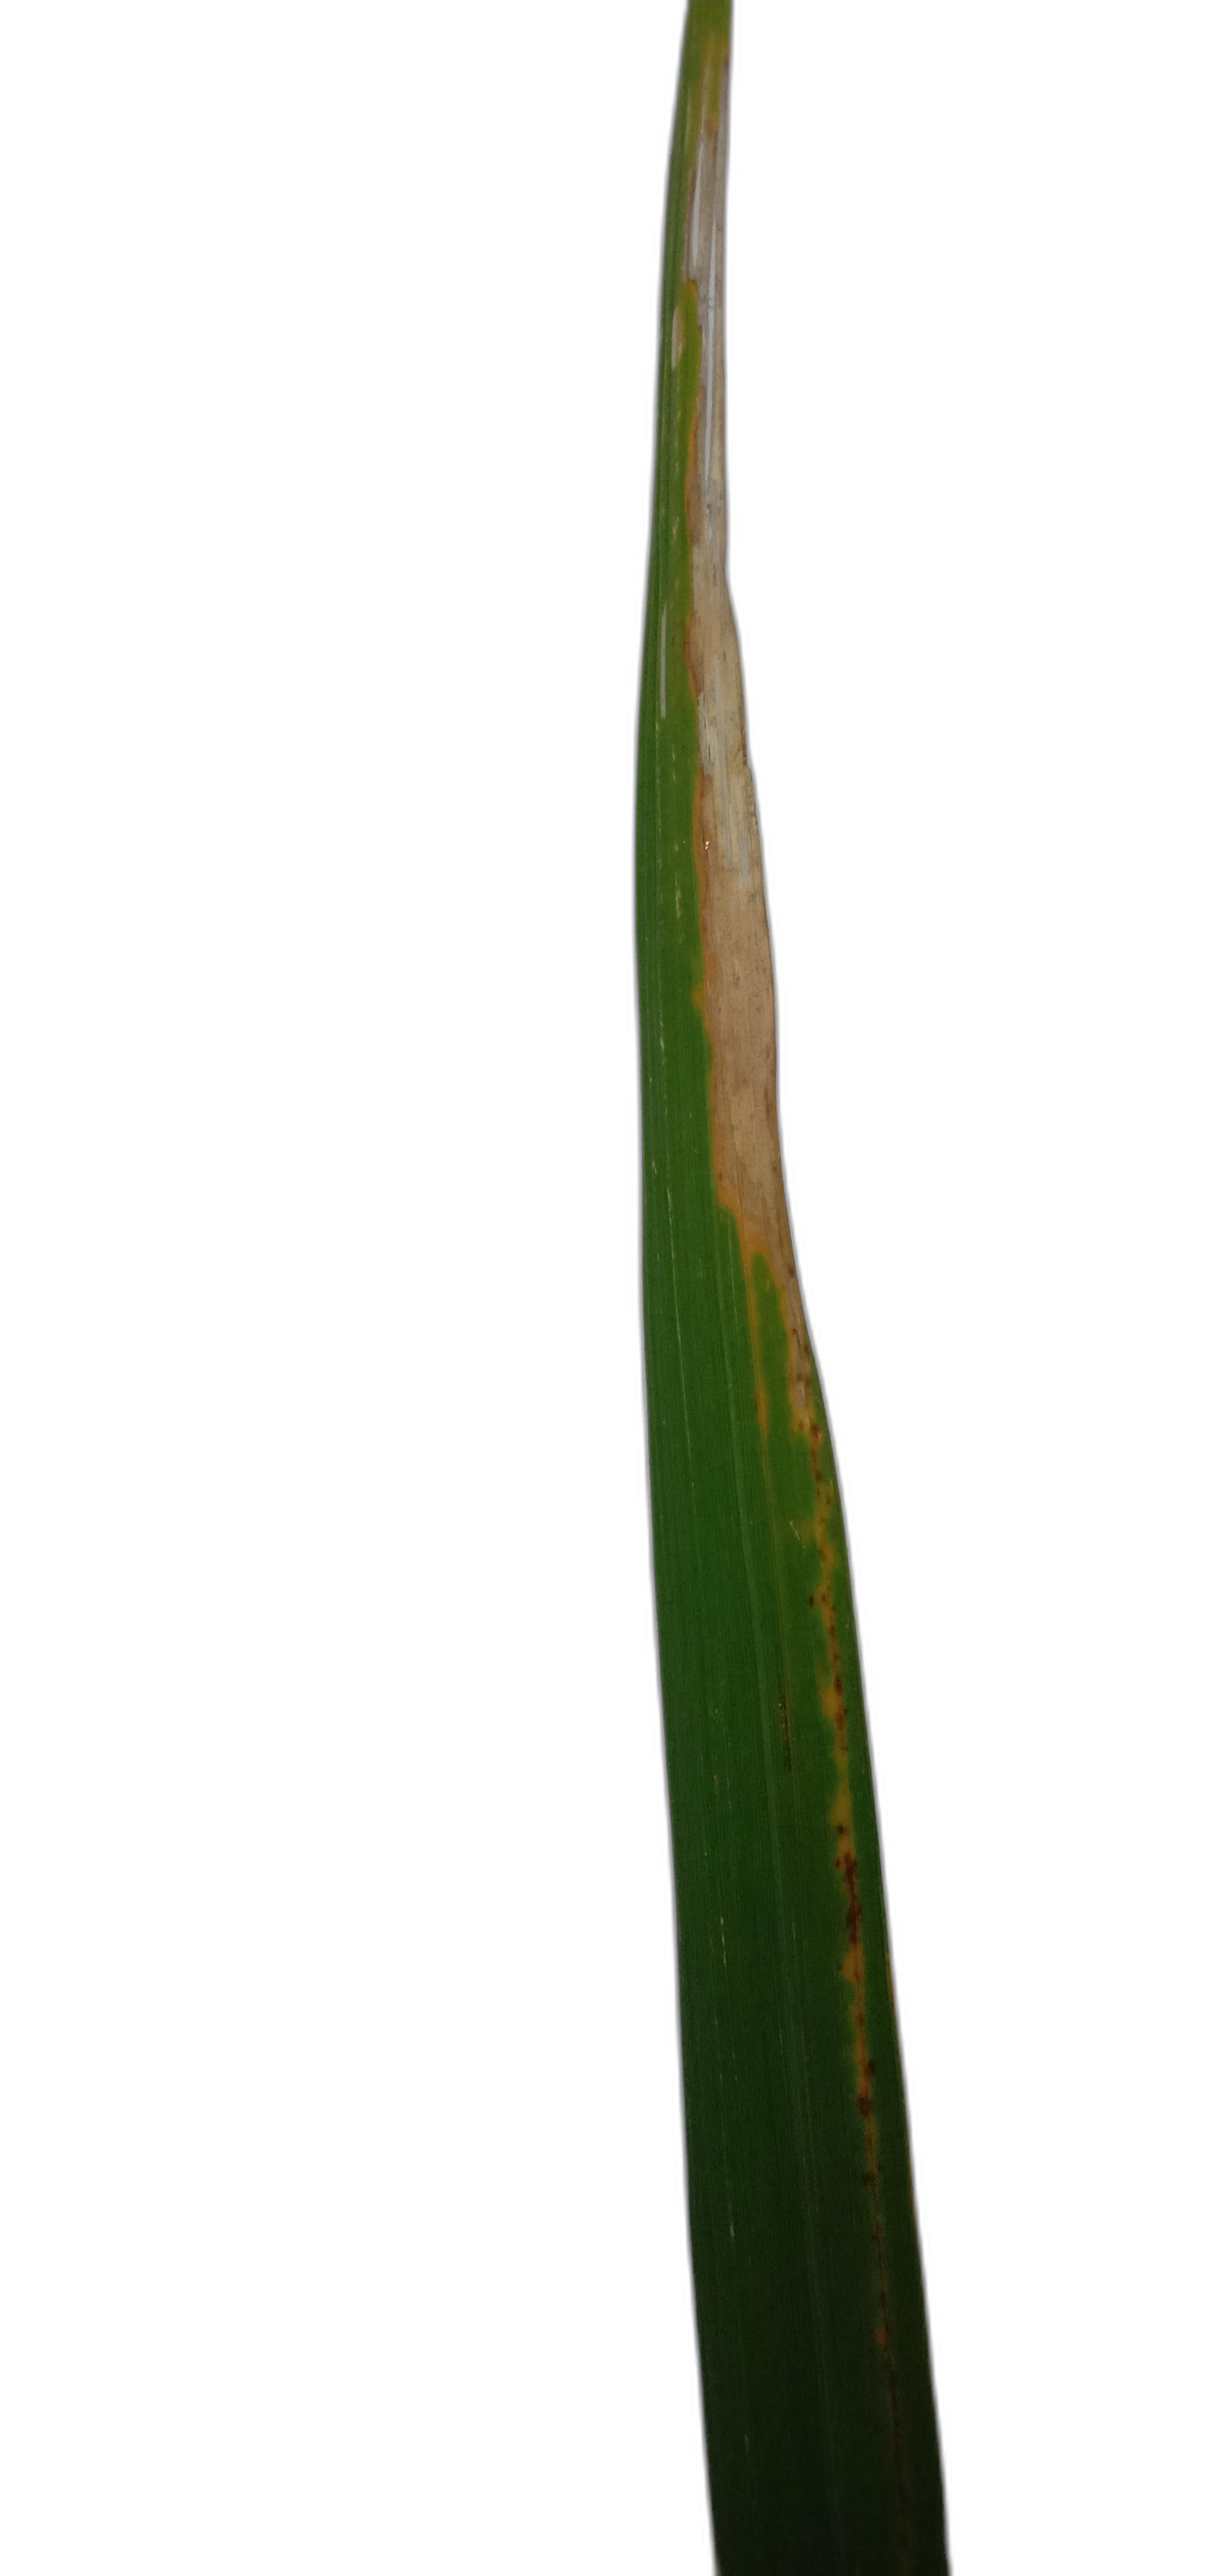
Label: Leaf Scald